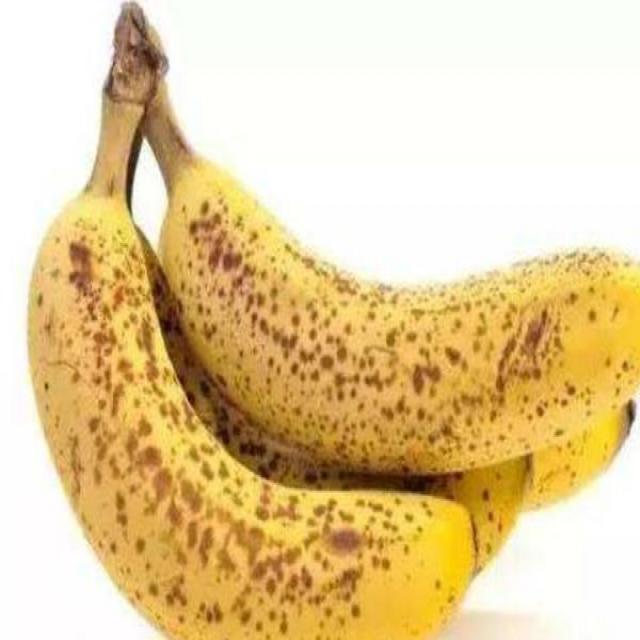
Label: bananas